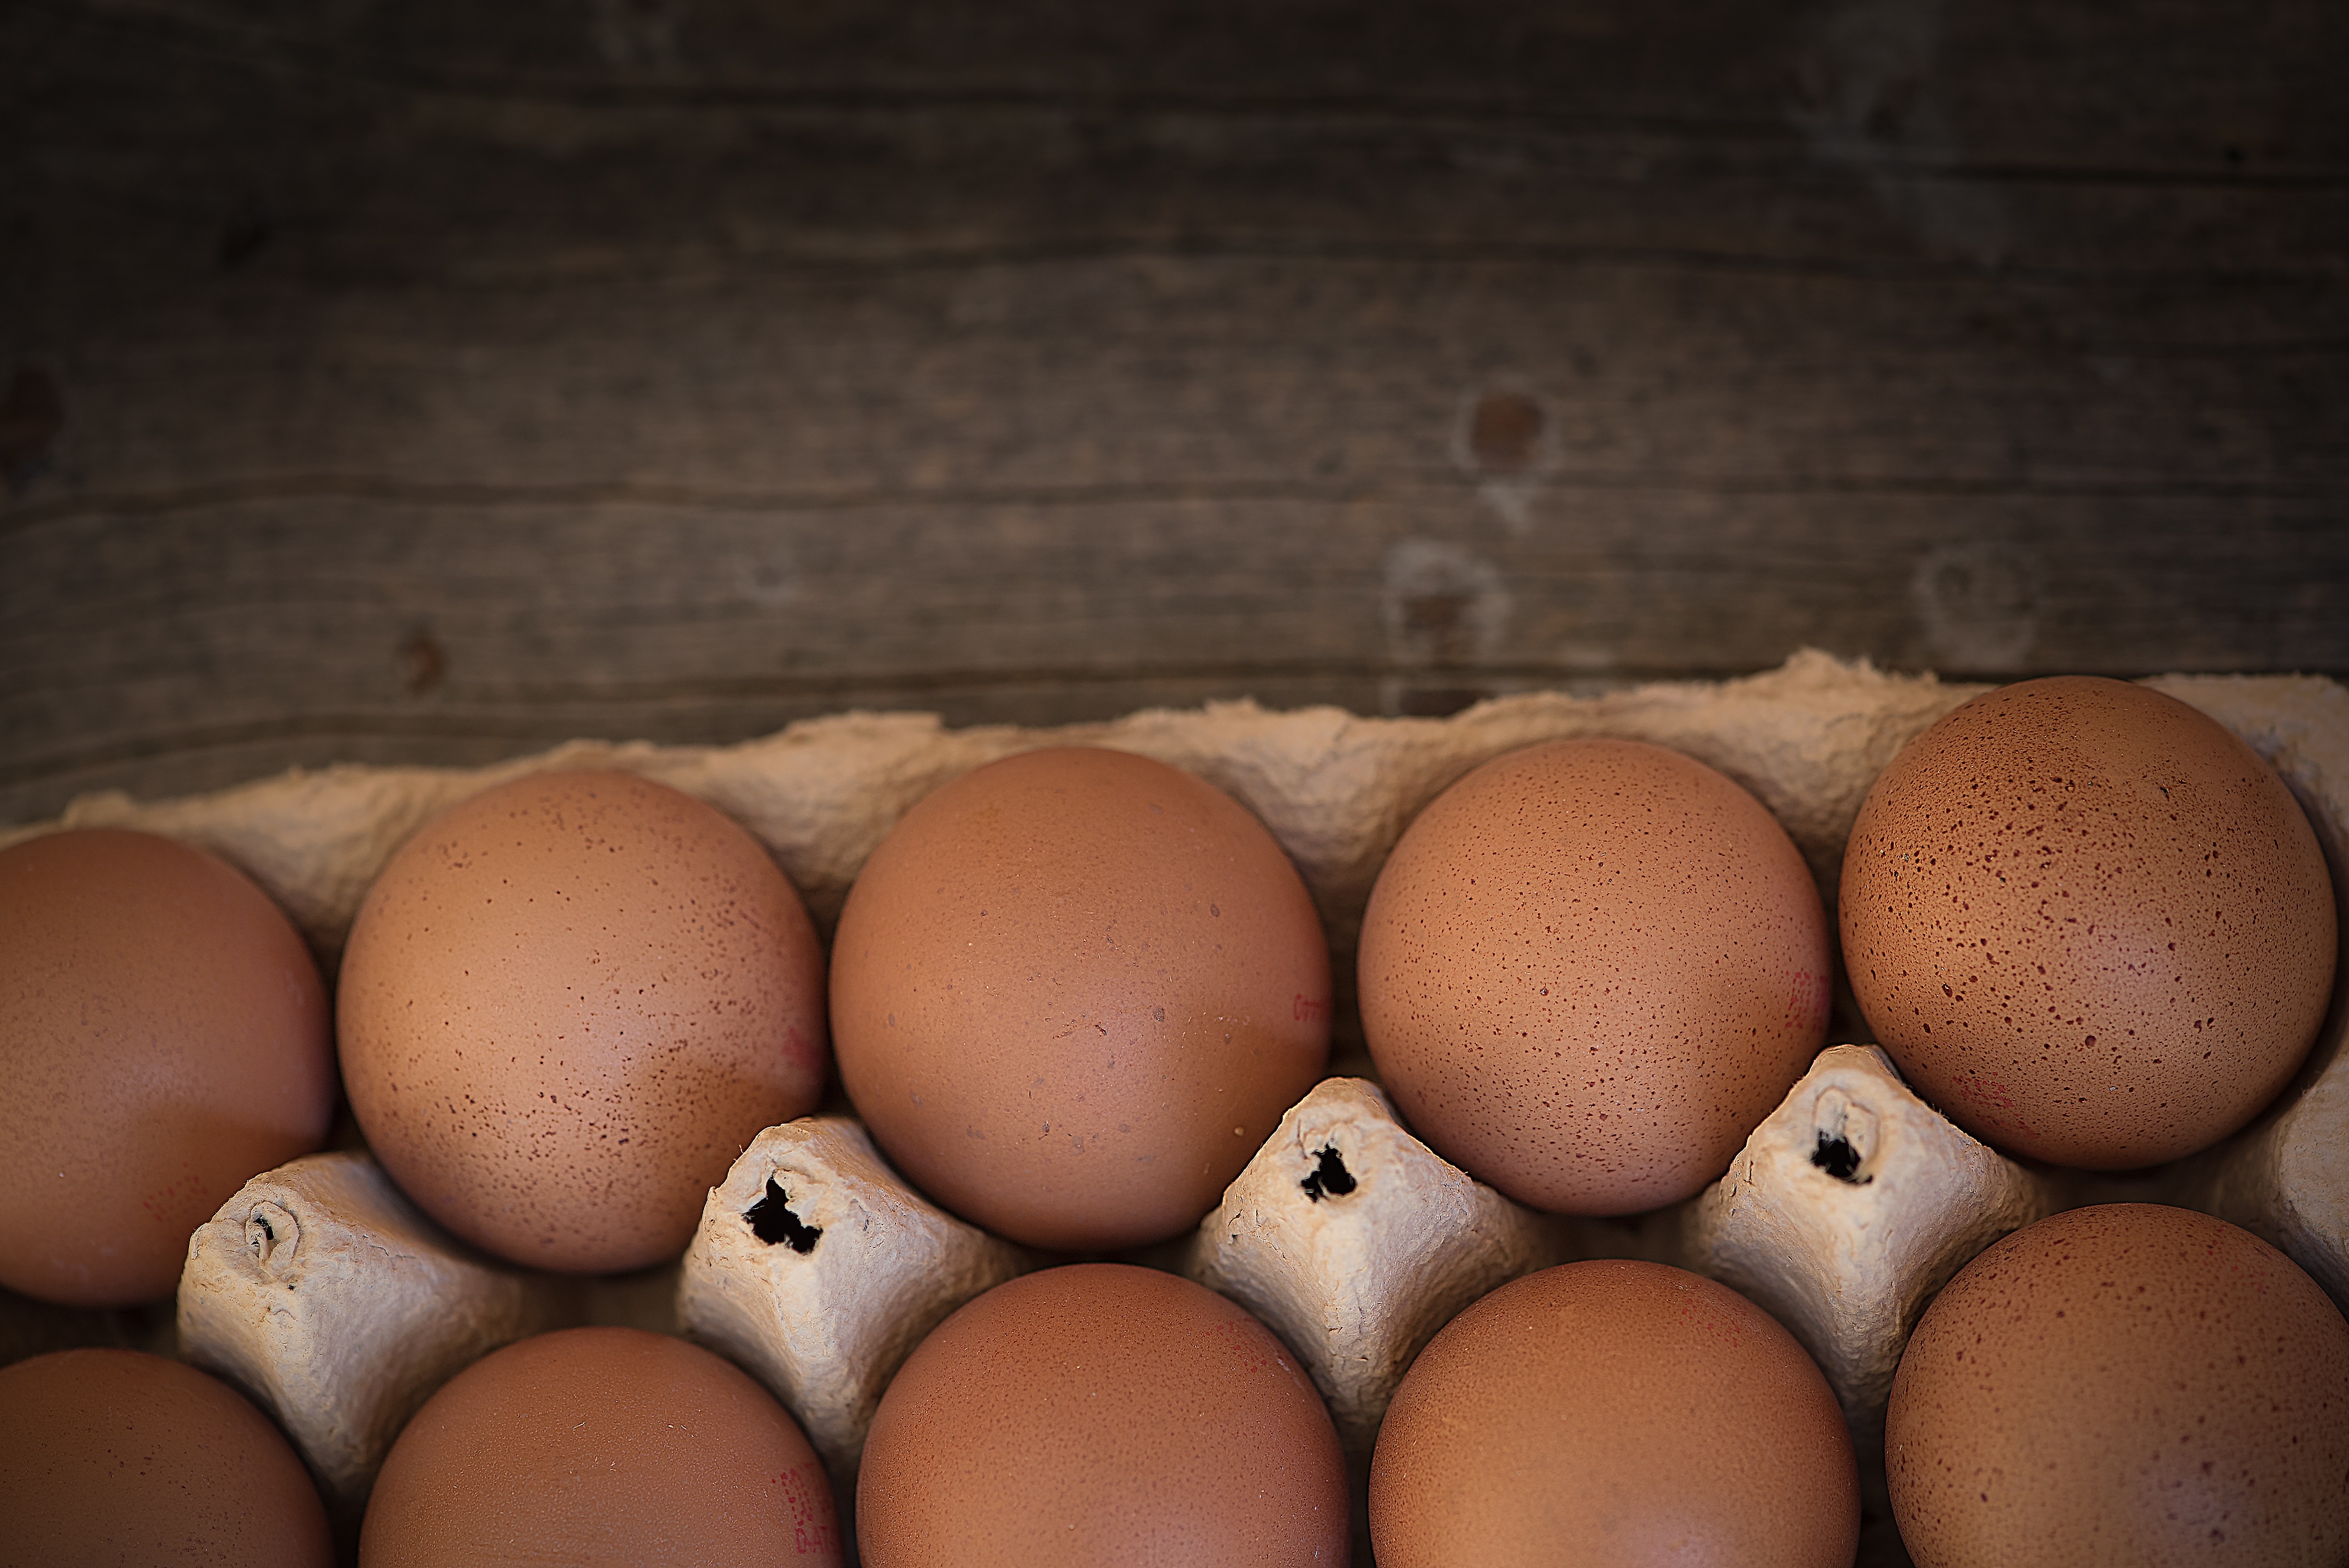
food, close, egg, close up, nutrition, natural product, pack, egg carton, chicken eggs, egg box, brown eggs, raw eggs